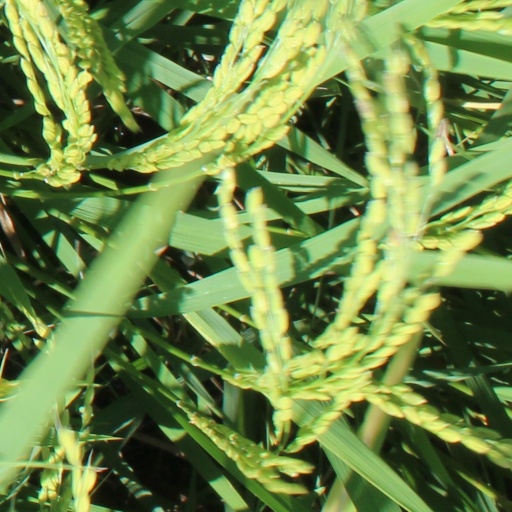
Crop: rice